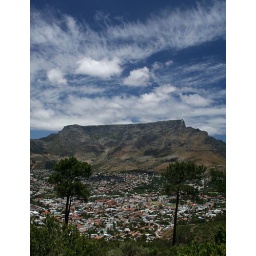
clouds over table mountain